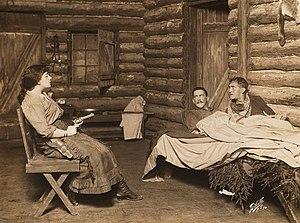
Mary Marsden Young, née le 21 juin 1879 à New York et morte le 23 juin 1971 à La Jolla, est une actrice américaine.
Frank Campeau est un acteur américain, né le 14 décembre 1864 à Détroit, mort le 5 novembre 1943 à Los Angeles — Quartier de Woodland Hills.